RDP África

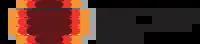
RDP África logo from 2004 to 2016.

Before the creation of RDP África, RDP created an opt-out service called Canal África in 1994. The service was catering Portugal and the Lusophone countries of Africa, with the exception of Angola due to laws banning foreign broadcasts in the country.